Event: Nepal Earthquake
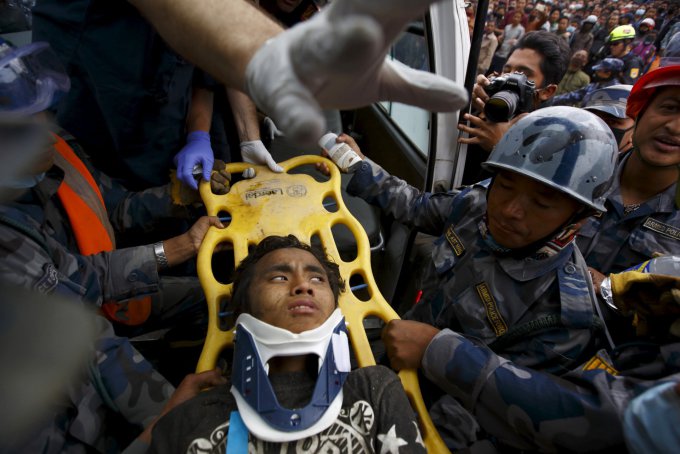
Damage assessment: damage